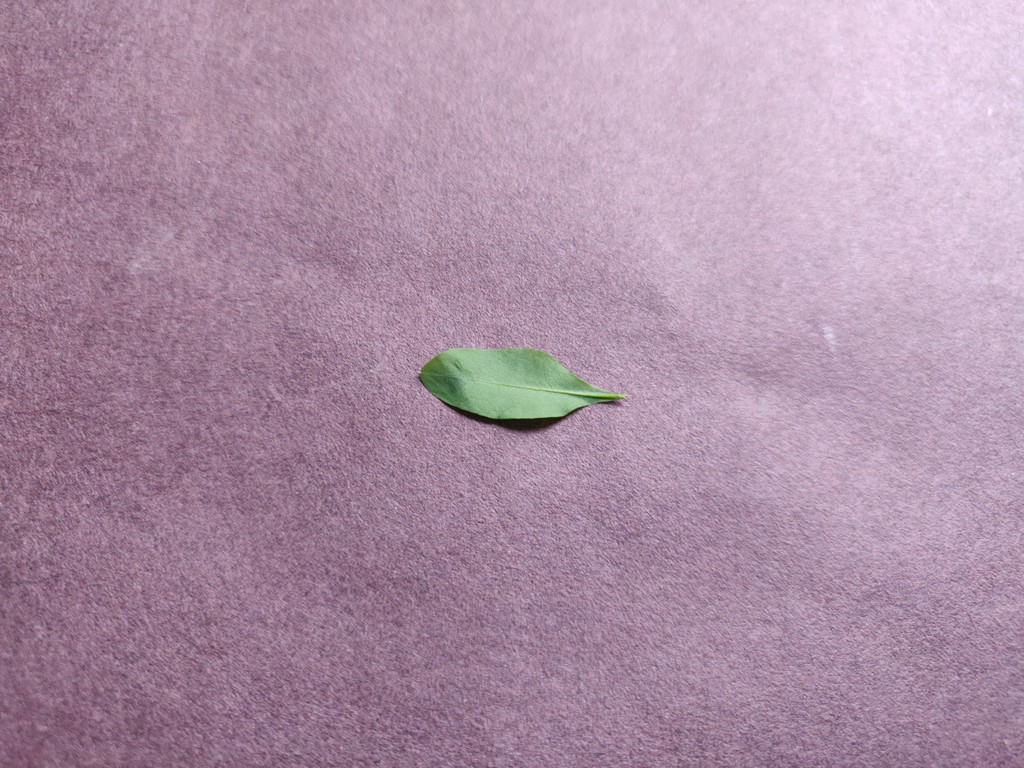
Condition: Healthy
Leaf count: single
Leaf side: back